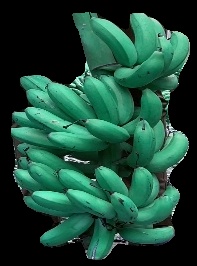
Variety: rasbale
Grade: grade1